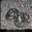
Label: snake